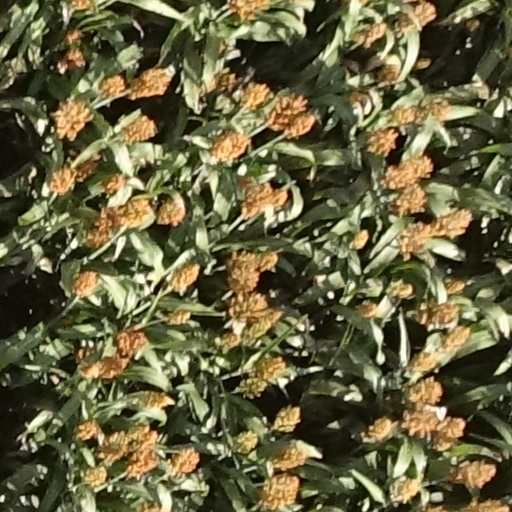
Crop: sorghum